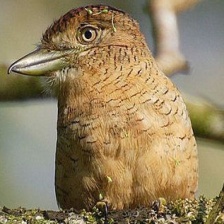
Species: BARRED PUFFBIRD
Scientific name: NYSTALUS RADIATUS